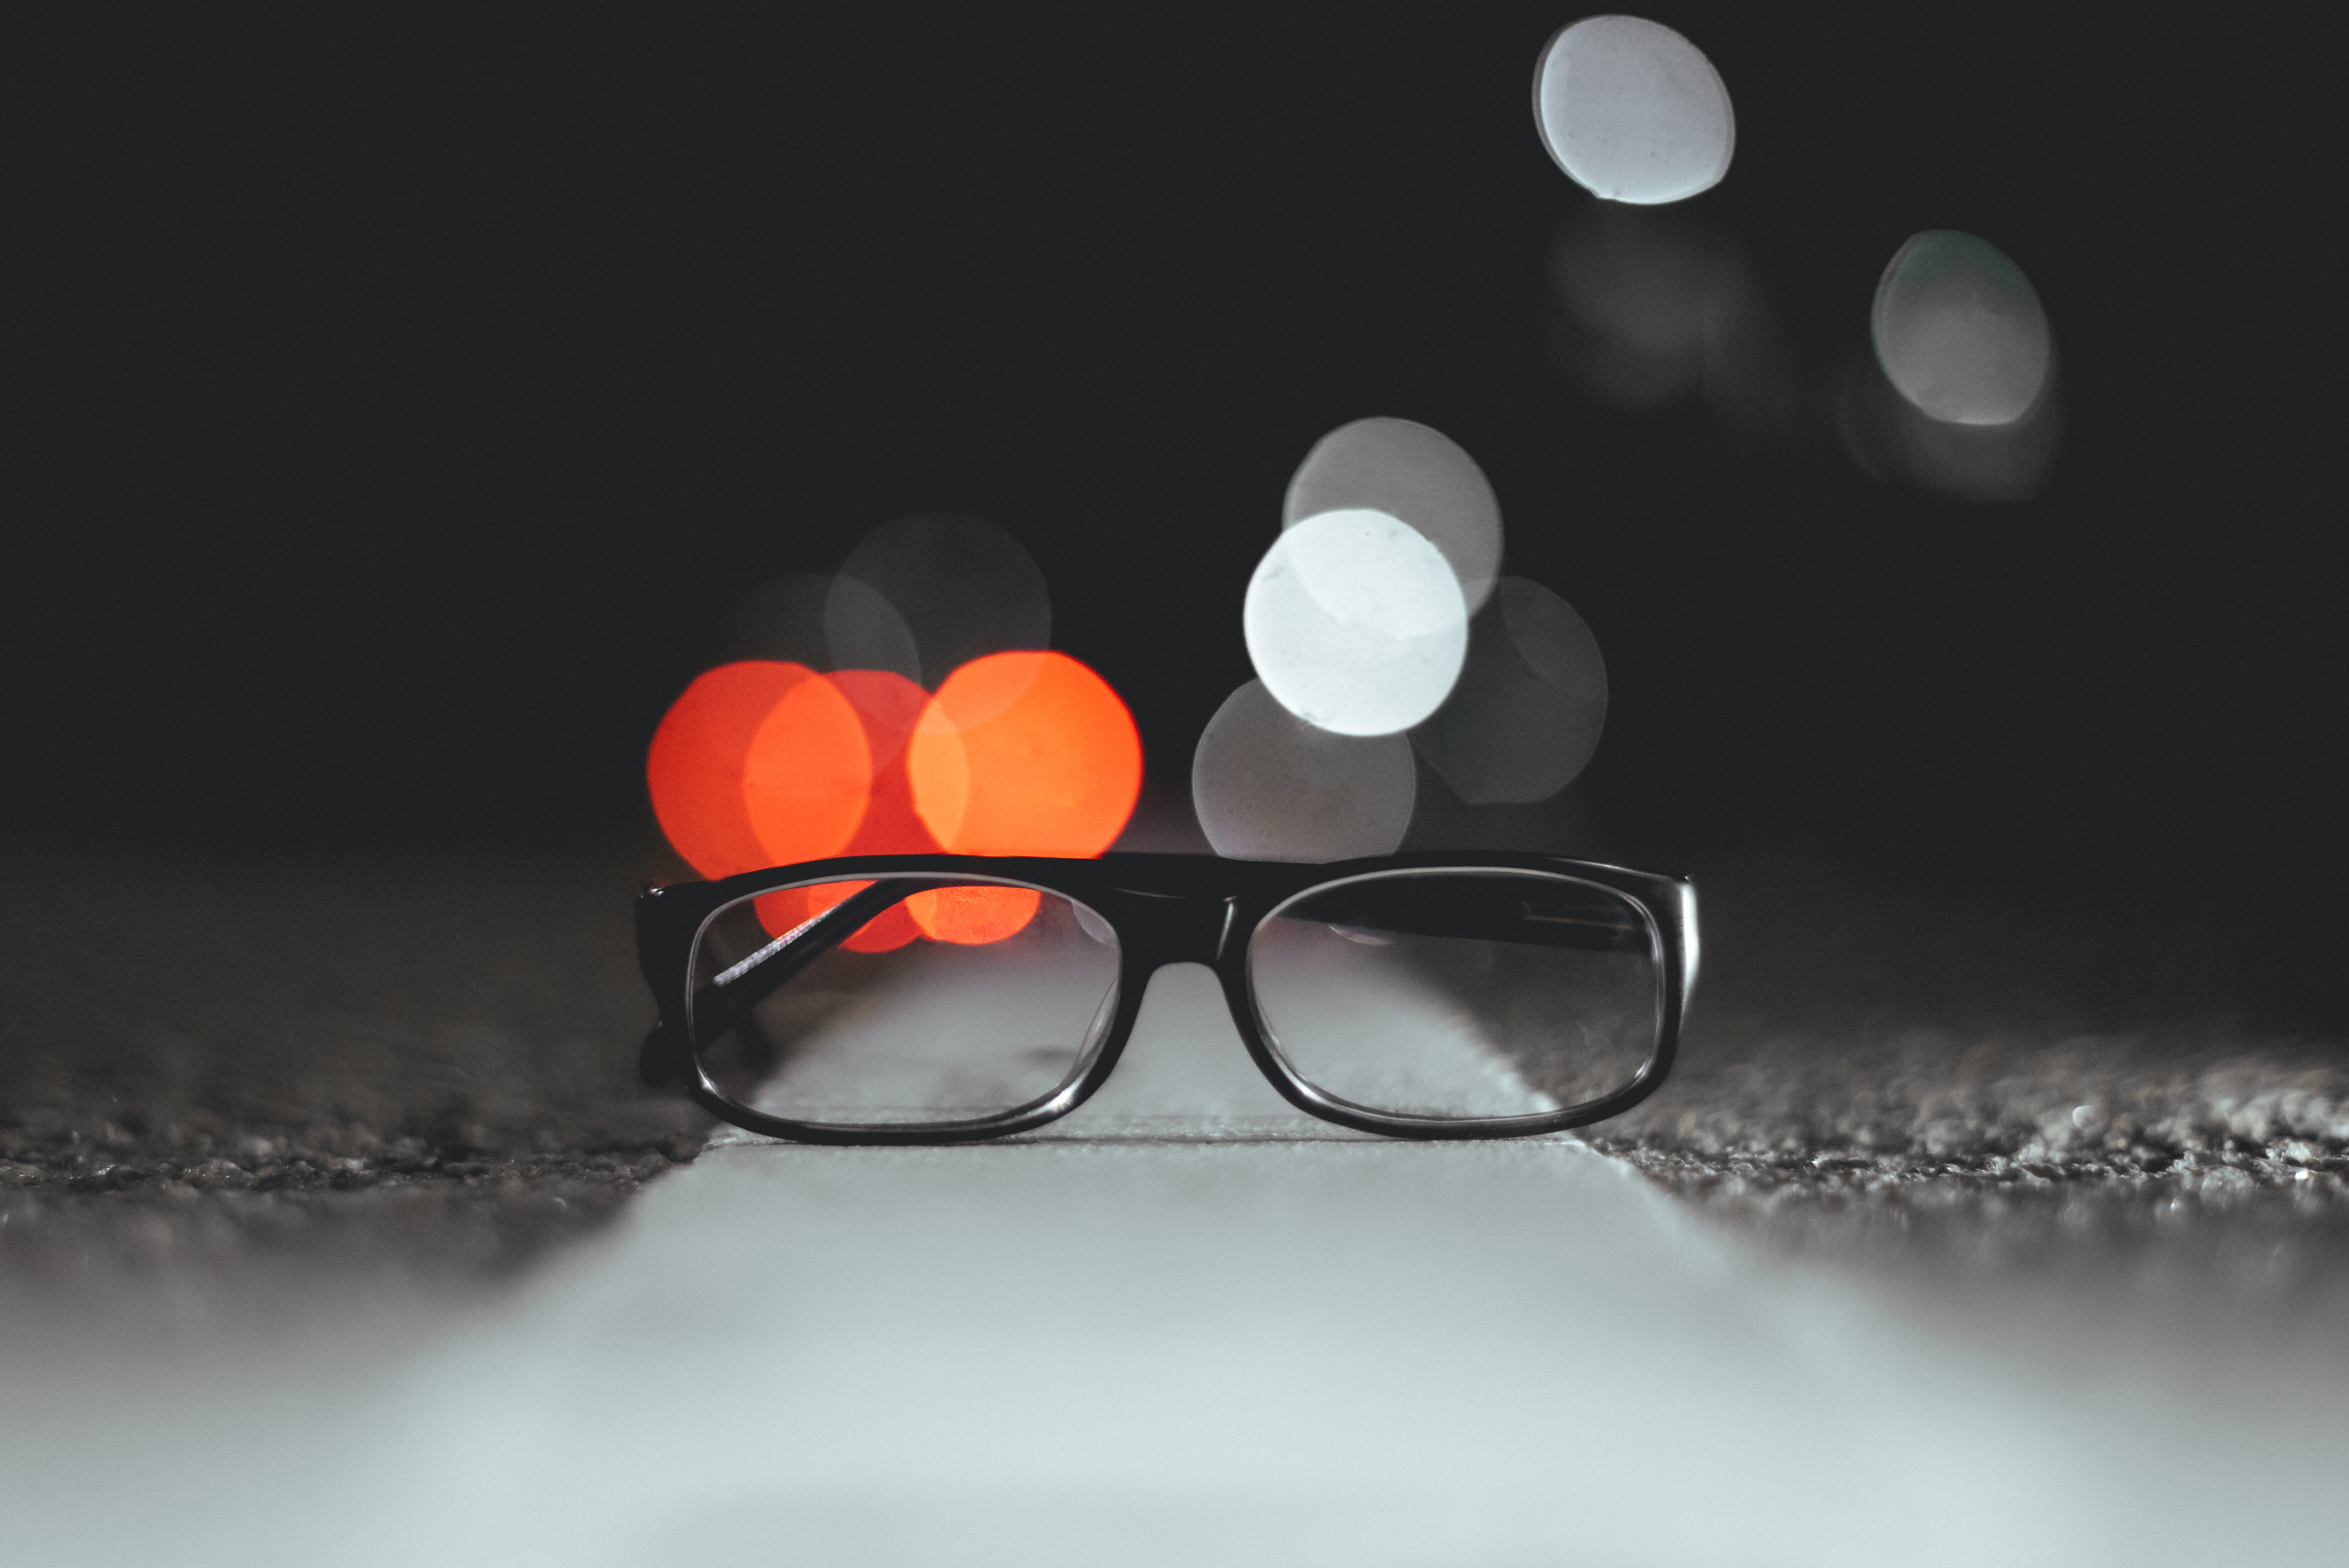
bokeh, asphalt, line, black, circle, spectacles, sunglasses, glasses, eyewear, vision care